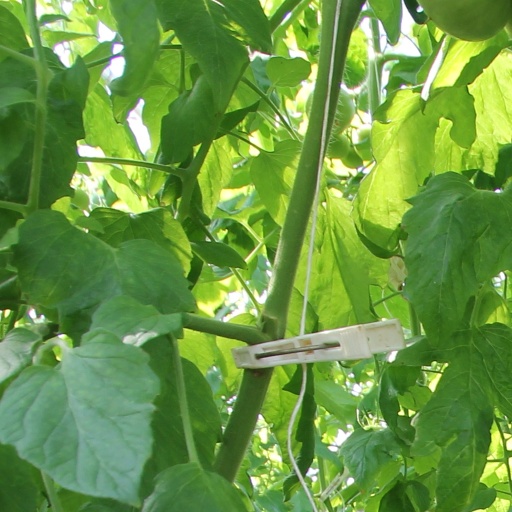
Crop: tomato